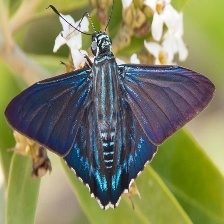
Species: MANGROVE SKIPPER